Nuclear power in India

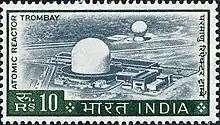
Indian stamp shows Apsara, India's and Asia's first nuclear reactor, at Trombay

At a meeting of the Atomic Energy Commission on 15 March 1955, the decision was made to construct a small nuclear reactor at Trombay. The reactor would be used for training personnel for the operation of future reactors and for research, including experiments in nuclear physics, studying the effects of irradiation and the production of isotopes for medical, agricultural and industrial research. In October 1955, an agreement was signed by the United Kingdom Atomic Energy Authority and the Indian Department of Atomic Energy, under which Britain would supply uranium fuel elements for a swimming pool reactor to be designed by India. The agreement further ensured the "close cooperation and mutual assistance between the Department and the Authority in the promotion and development of the peaceful uses of atomic energy," and provided for future design and collaboration in the construction of a high flux reactor at a later date. Named "Apsara", the reactor was housed in a 100 x 50 x 70 concrete building. India's and Asia's first nuclear reactor, "Apsara" reached criticality at 3:45 p.m on 4 August 1956 and was inaugurated by Prime Minister Nehru on 20 January 1957.